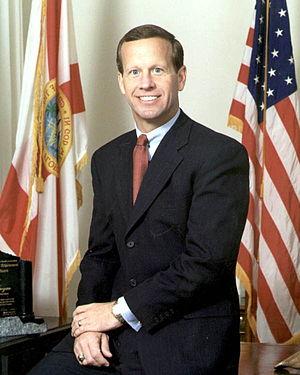
Le lieutenant-gouverneur de la Floride est un élu du gouvernement de l'État de Floride aux États-Unis. Selon la Constitution de Floride, le lieutenant-gouverneur est élu pour un mandat de quatre ans coïncidant avec celui du gouverneur de l'État, et le remplace en cas de vacance du poste.